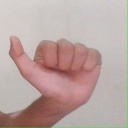
अक्षर: त